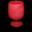
Label: cup